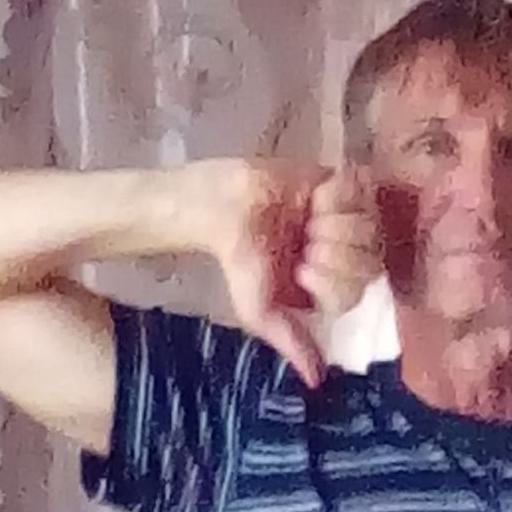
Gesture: dislike